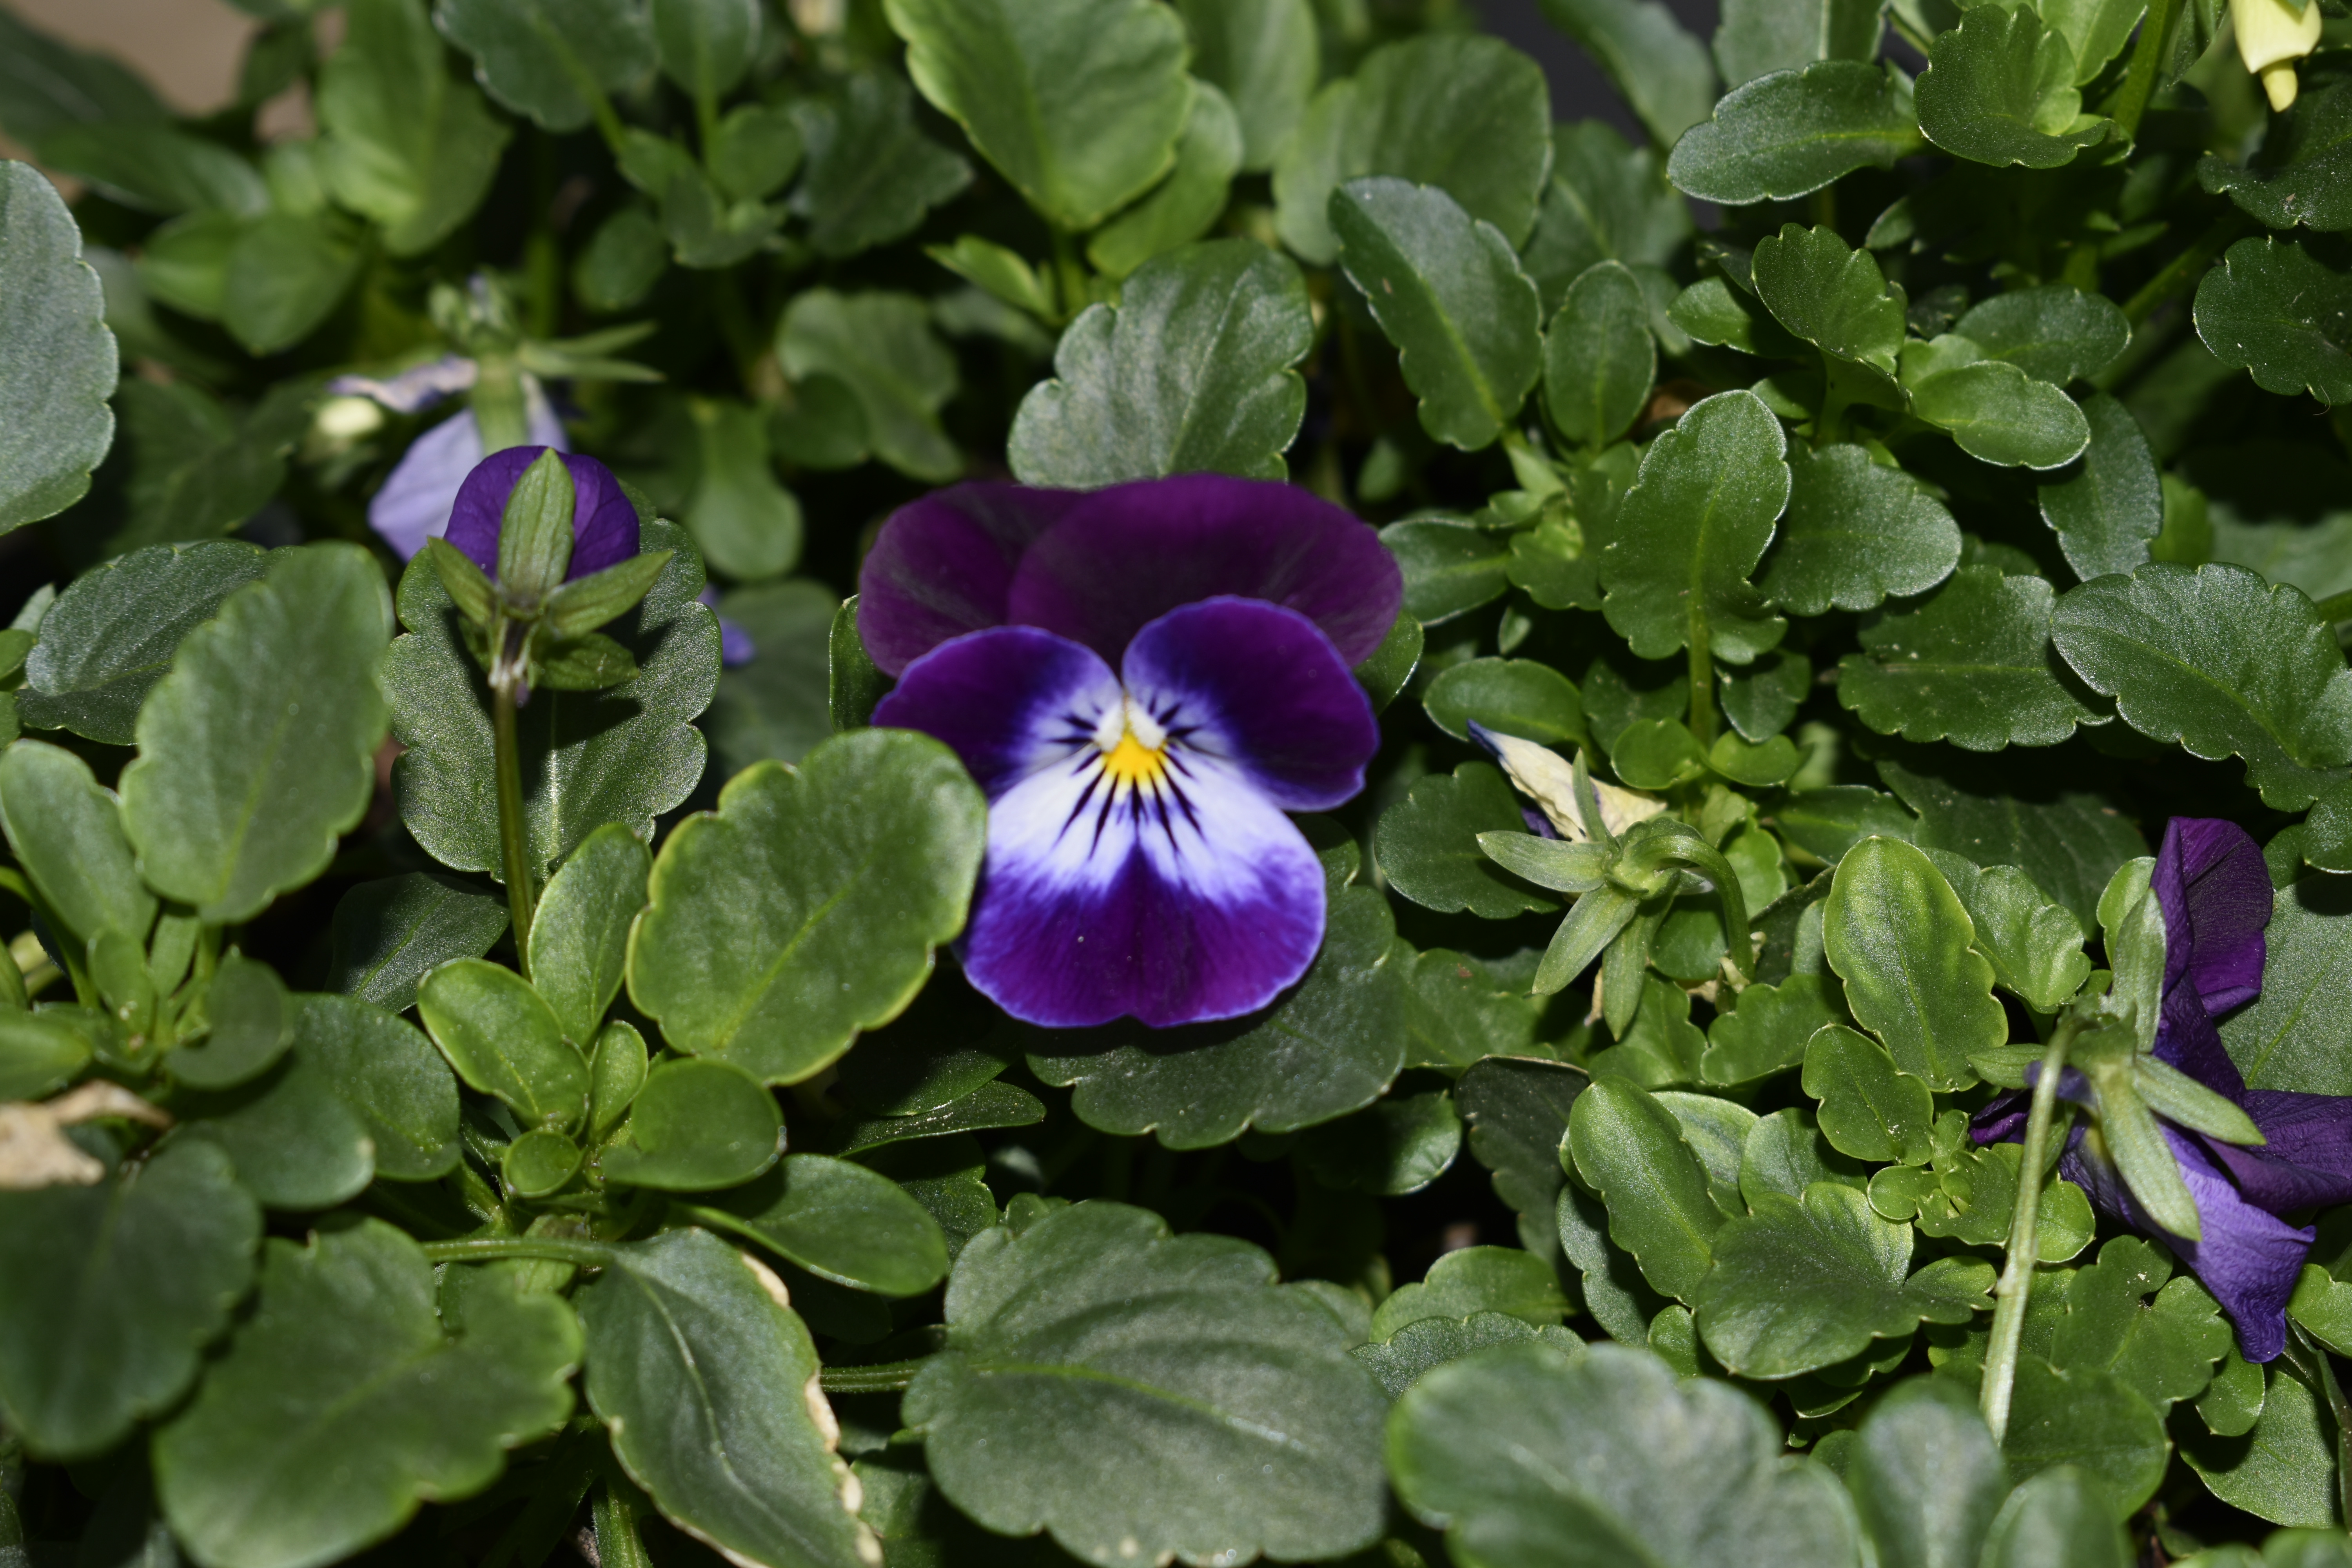
plant, flower, purple, flora, viola, pansy, flowering plant, seed plant, annual plant, violet family